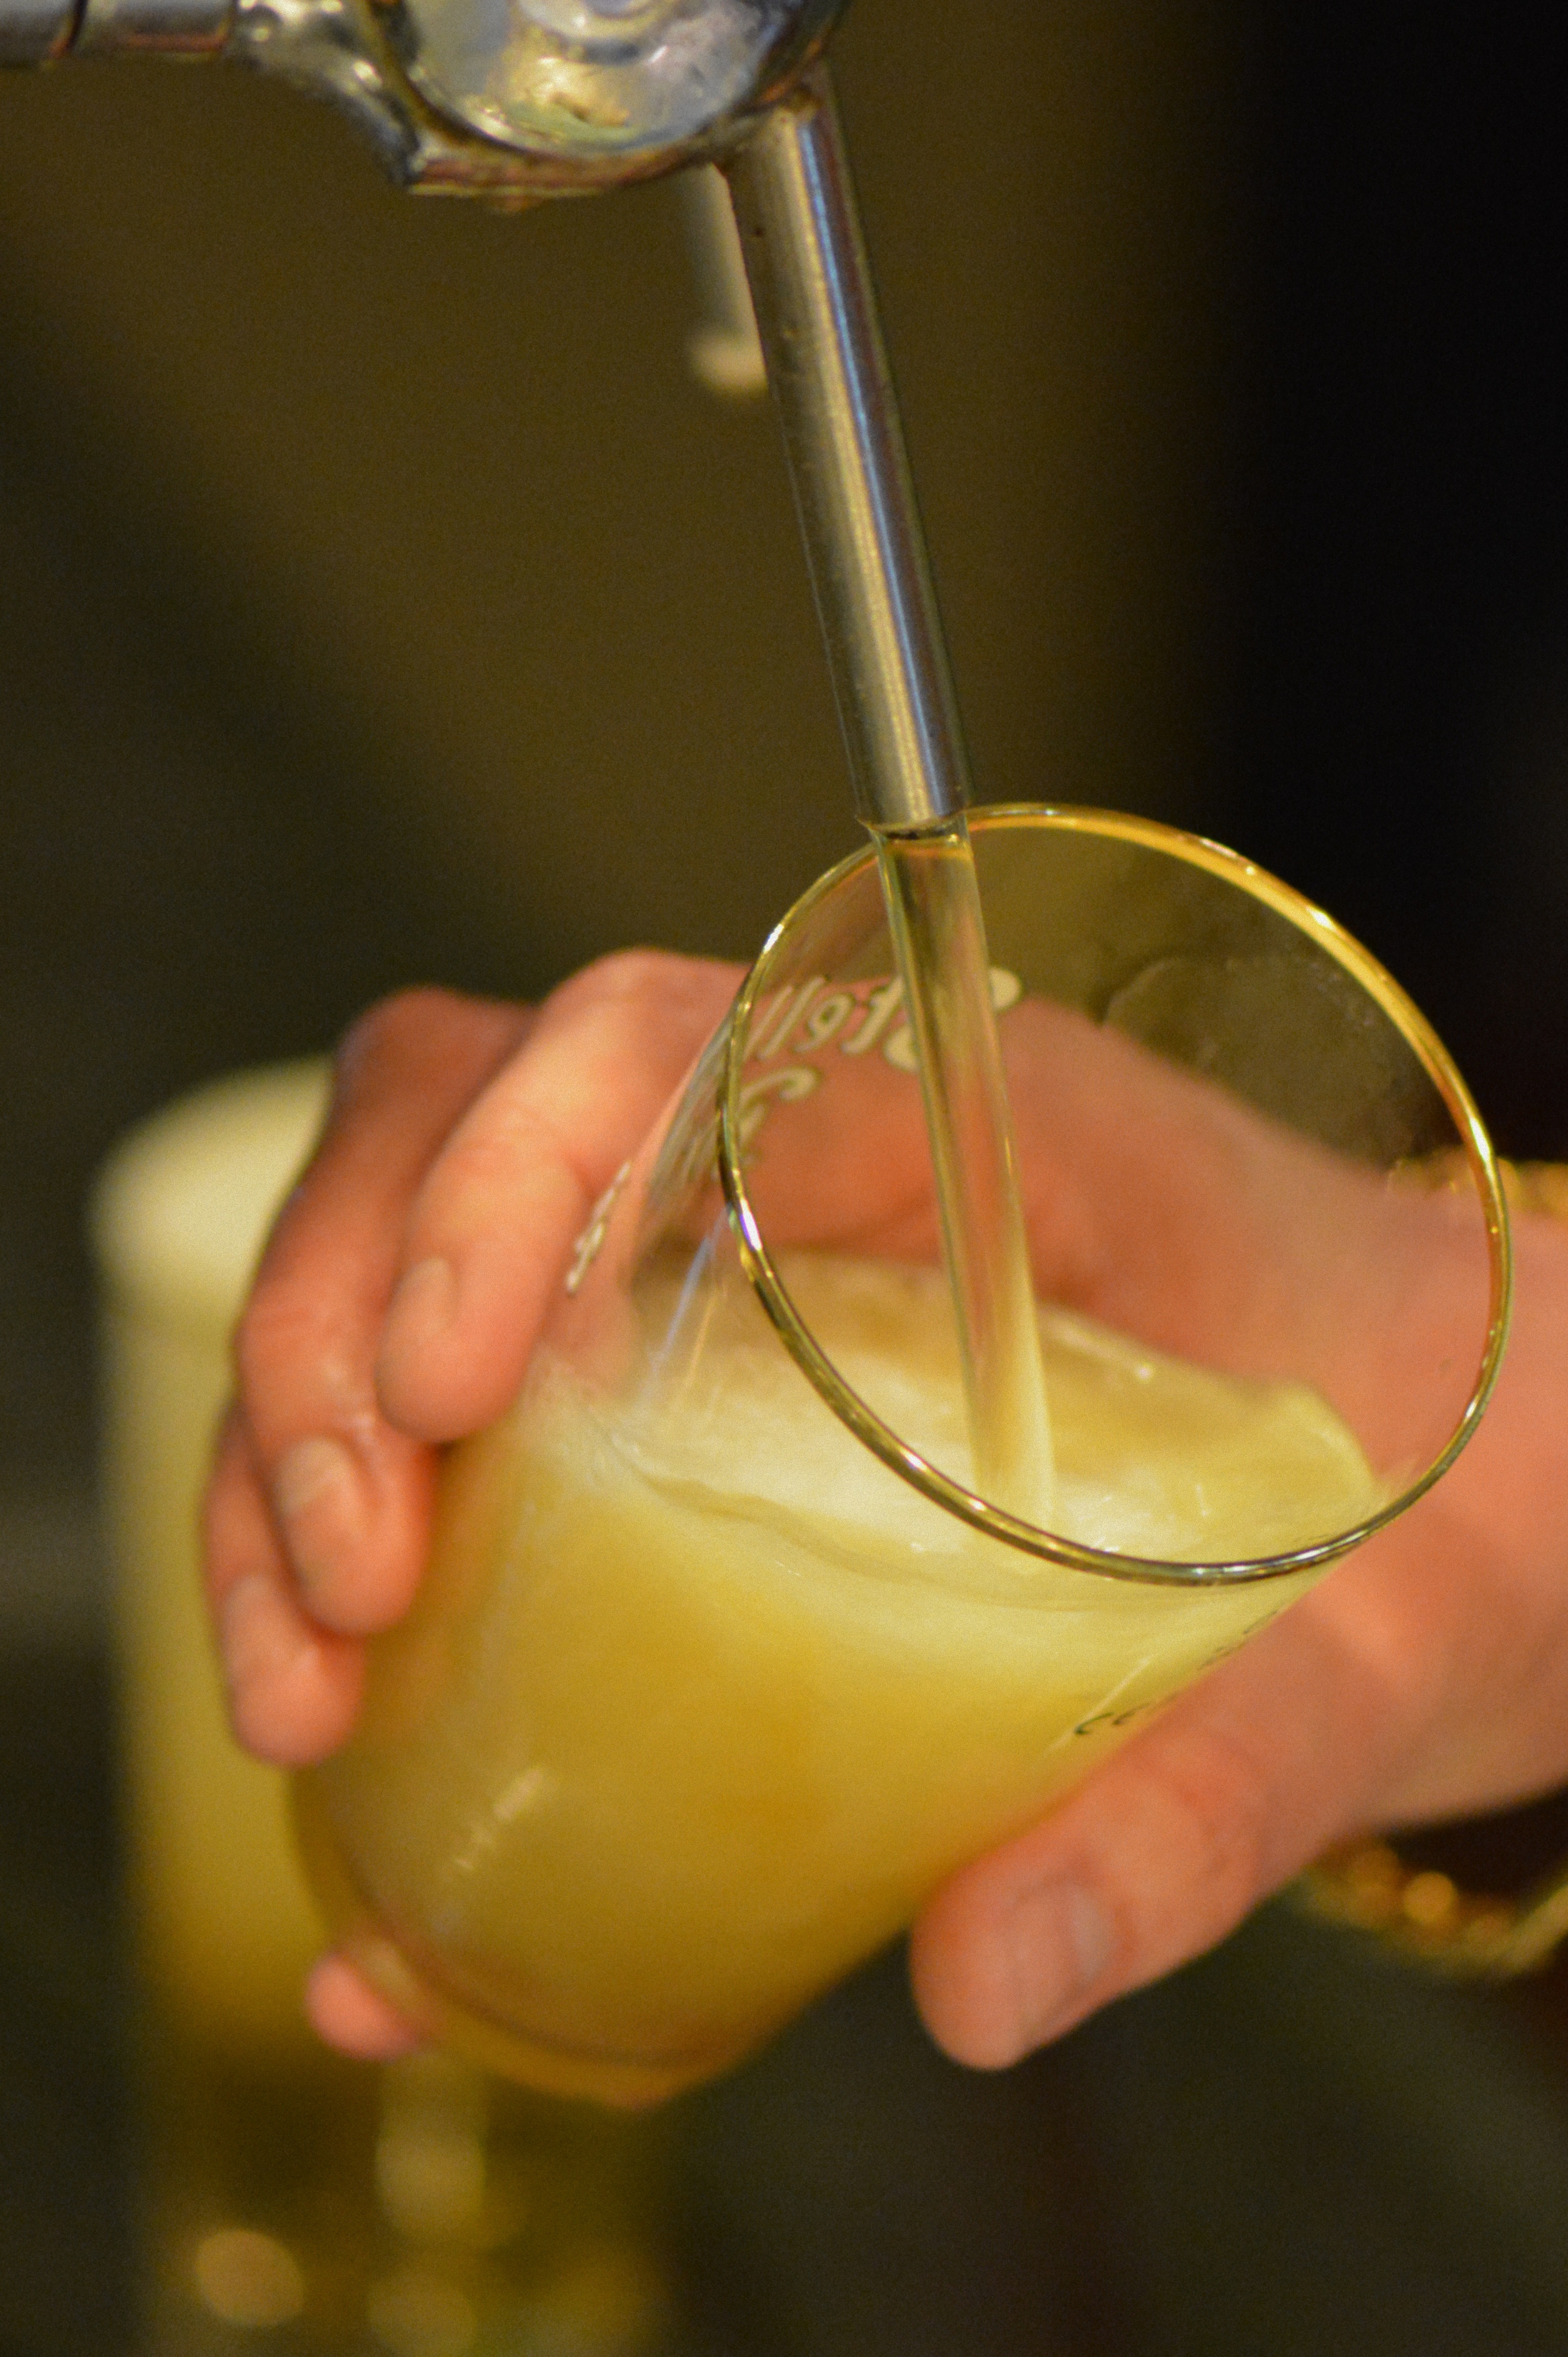
food, produce, lemonade, drink, yellow, beer, alcohol, cocktail, martini, tap, liqueur, alcoholic beverage, distilled beverage, stella artois